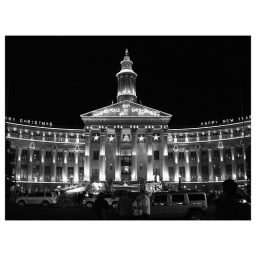
Denver's City and County building lit up for the holiday season. Shot in black and white.